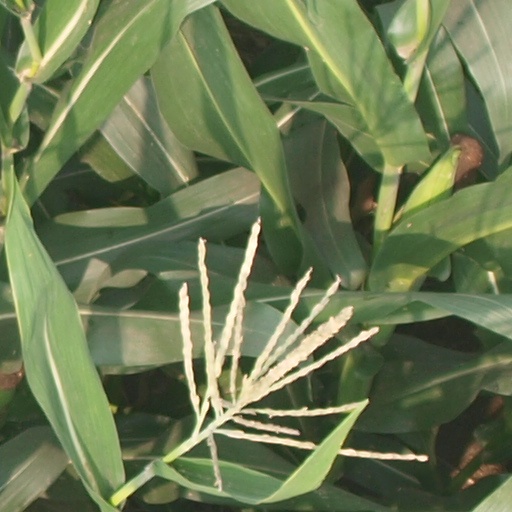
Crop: maize; corn